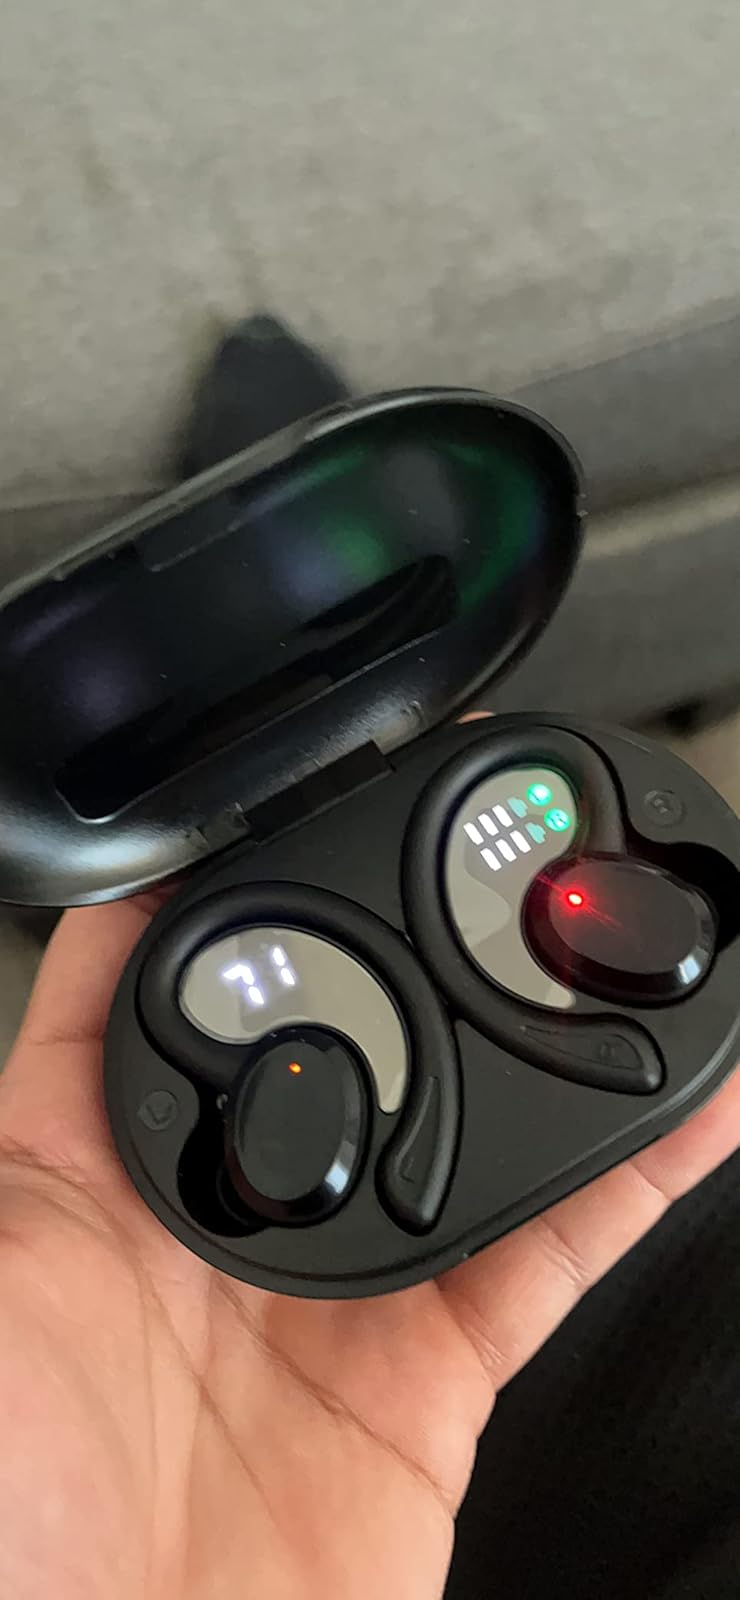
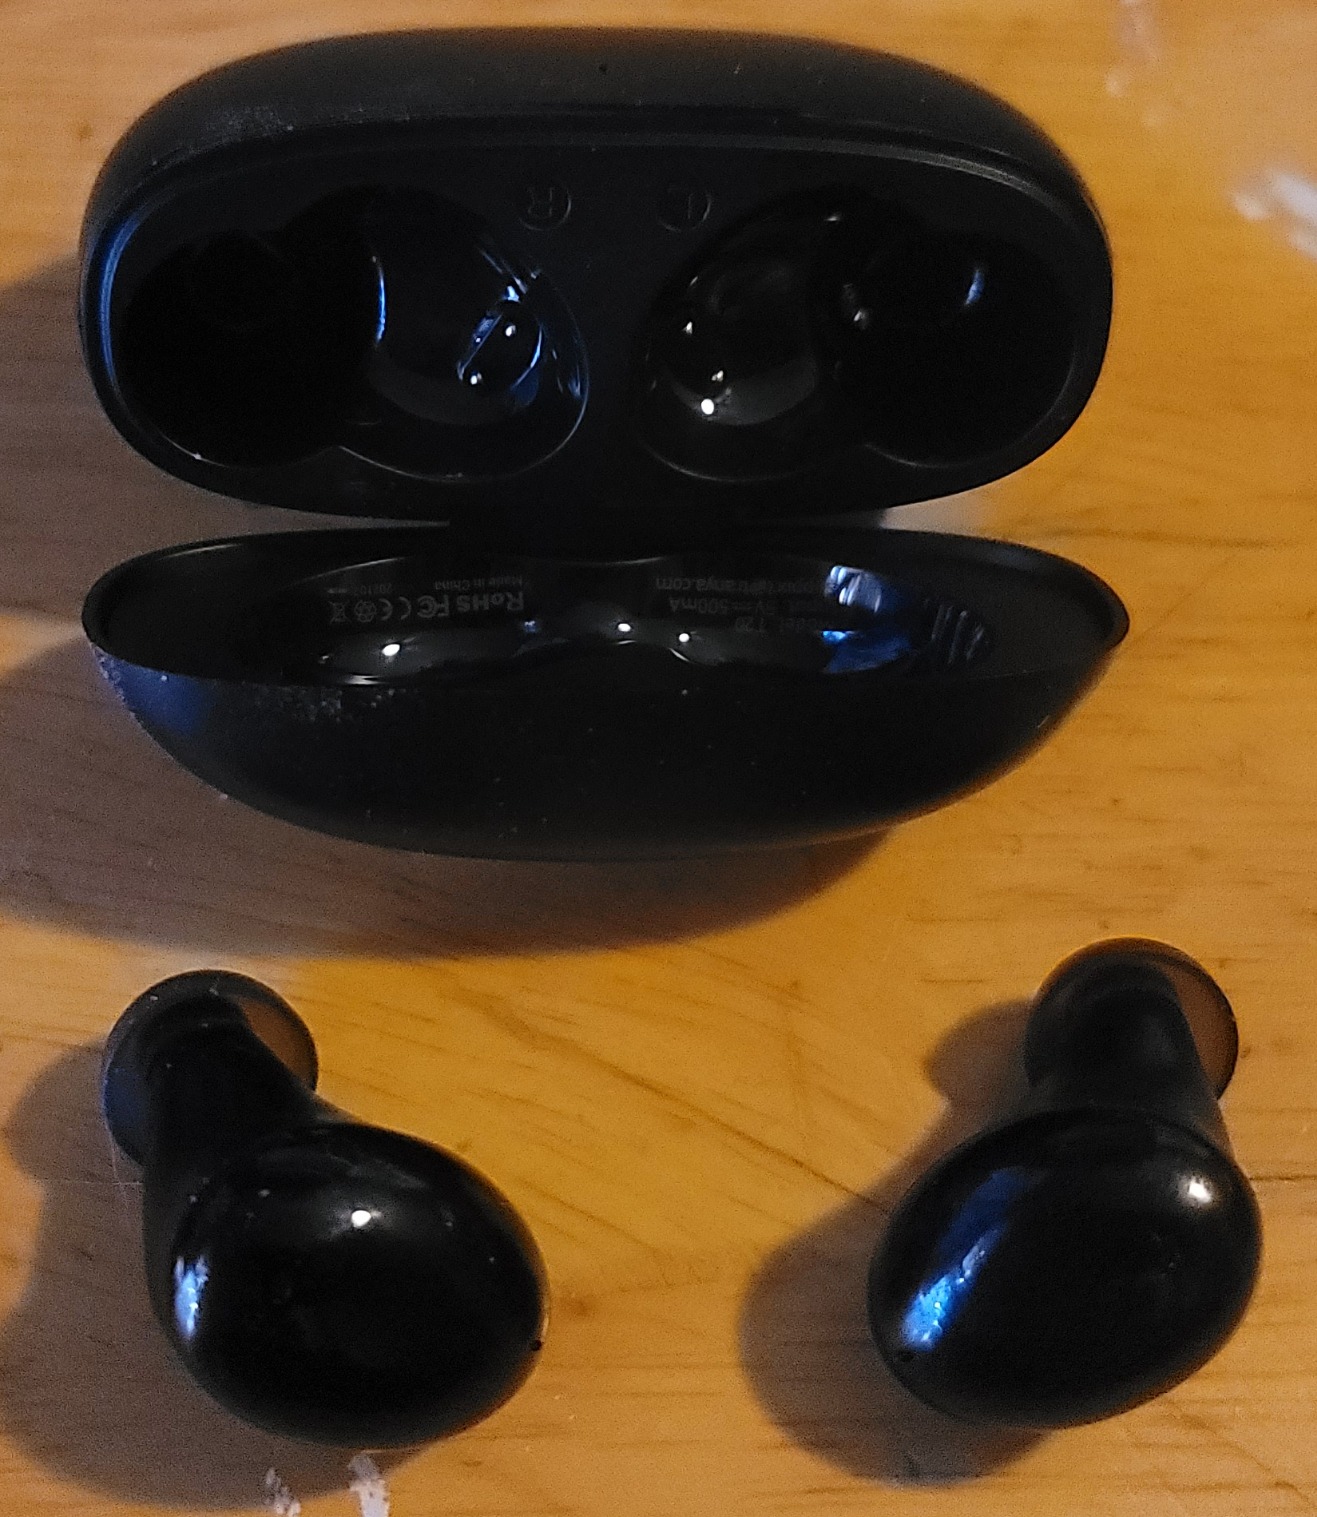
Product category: earbuds
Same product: no